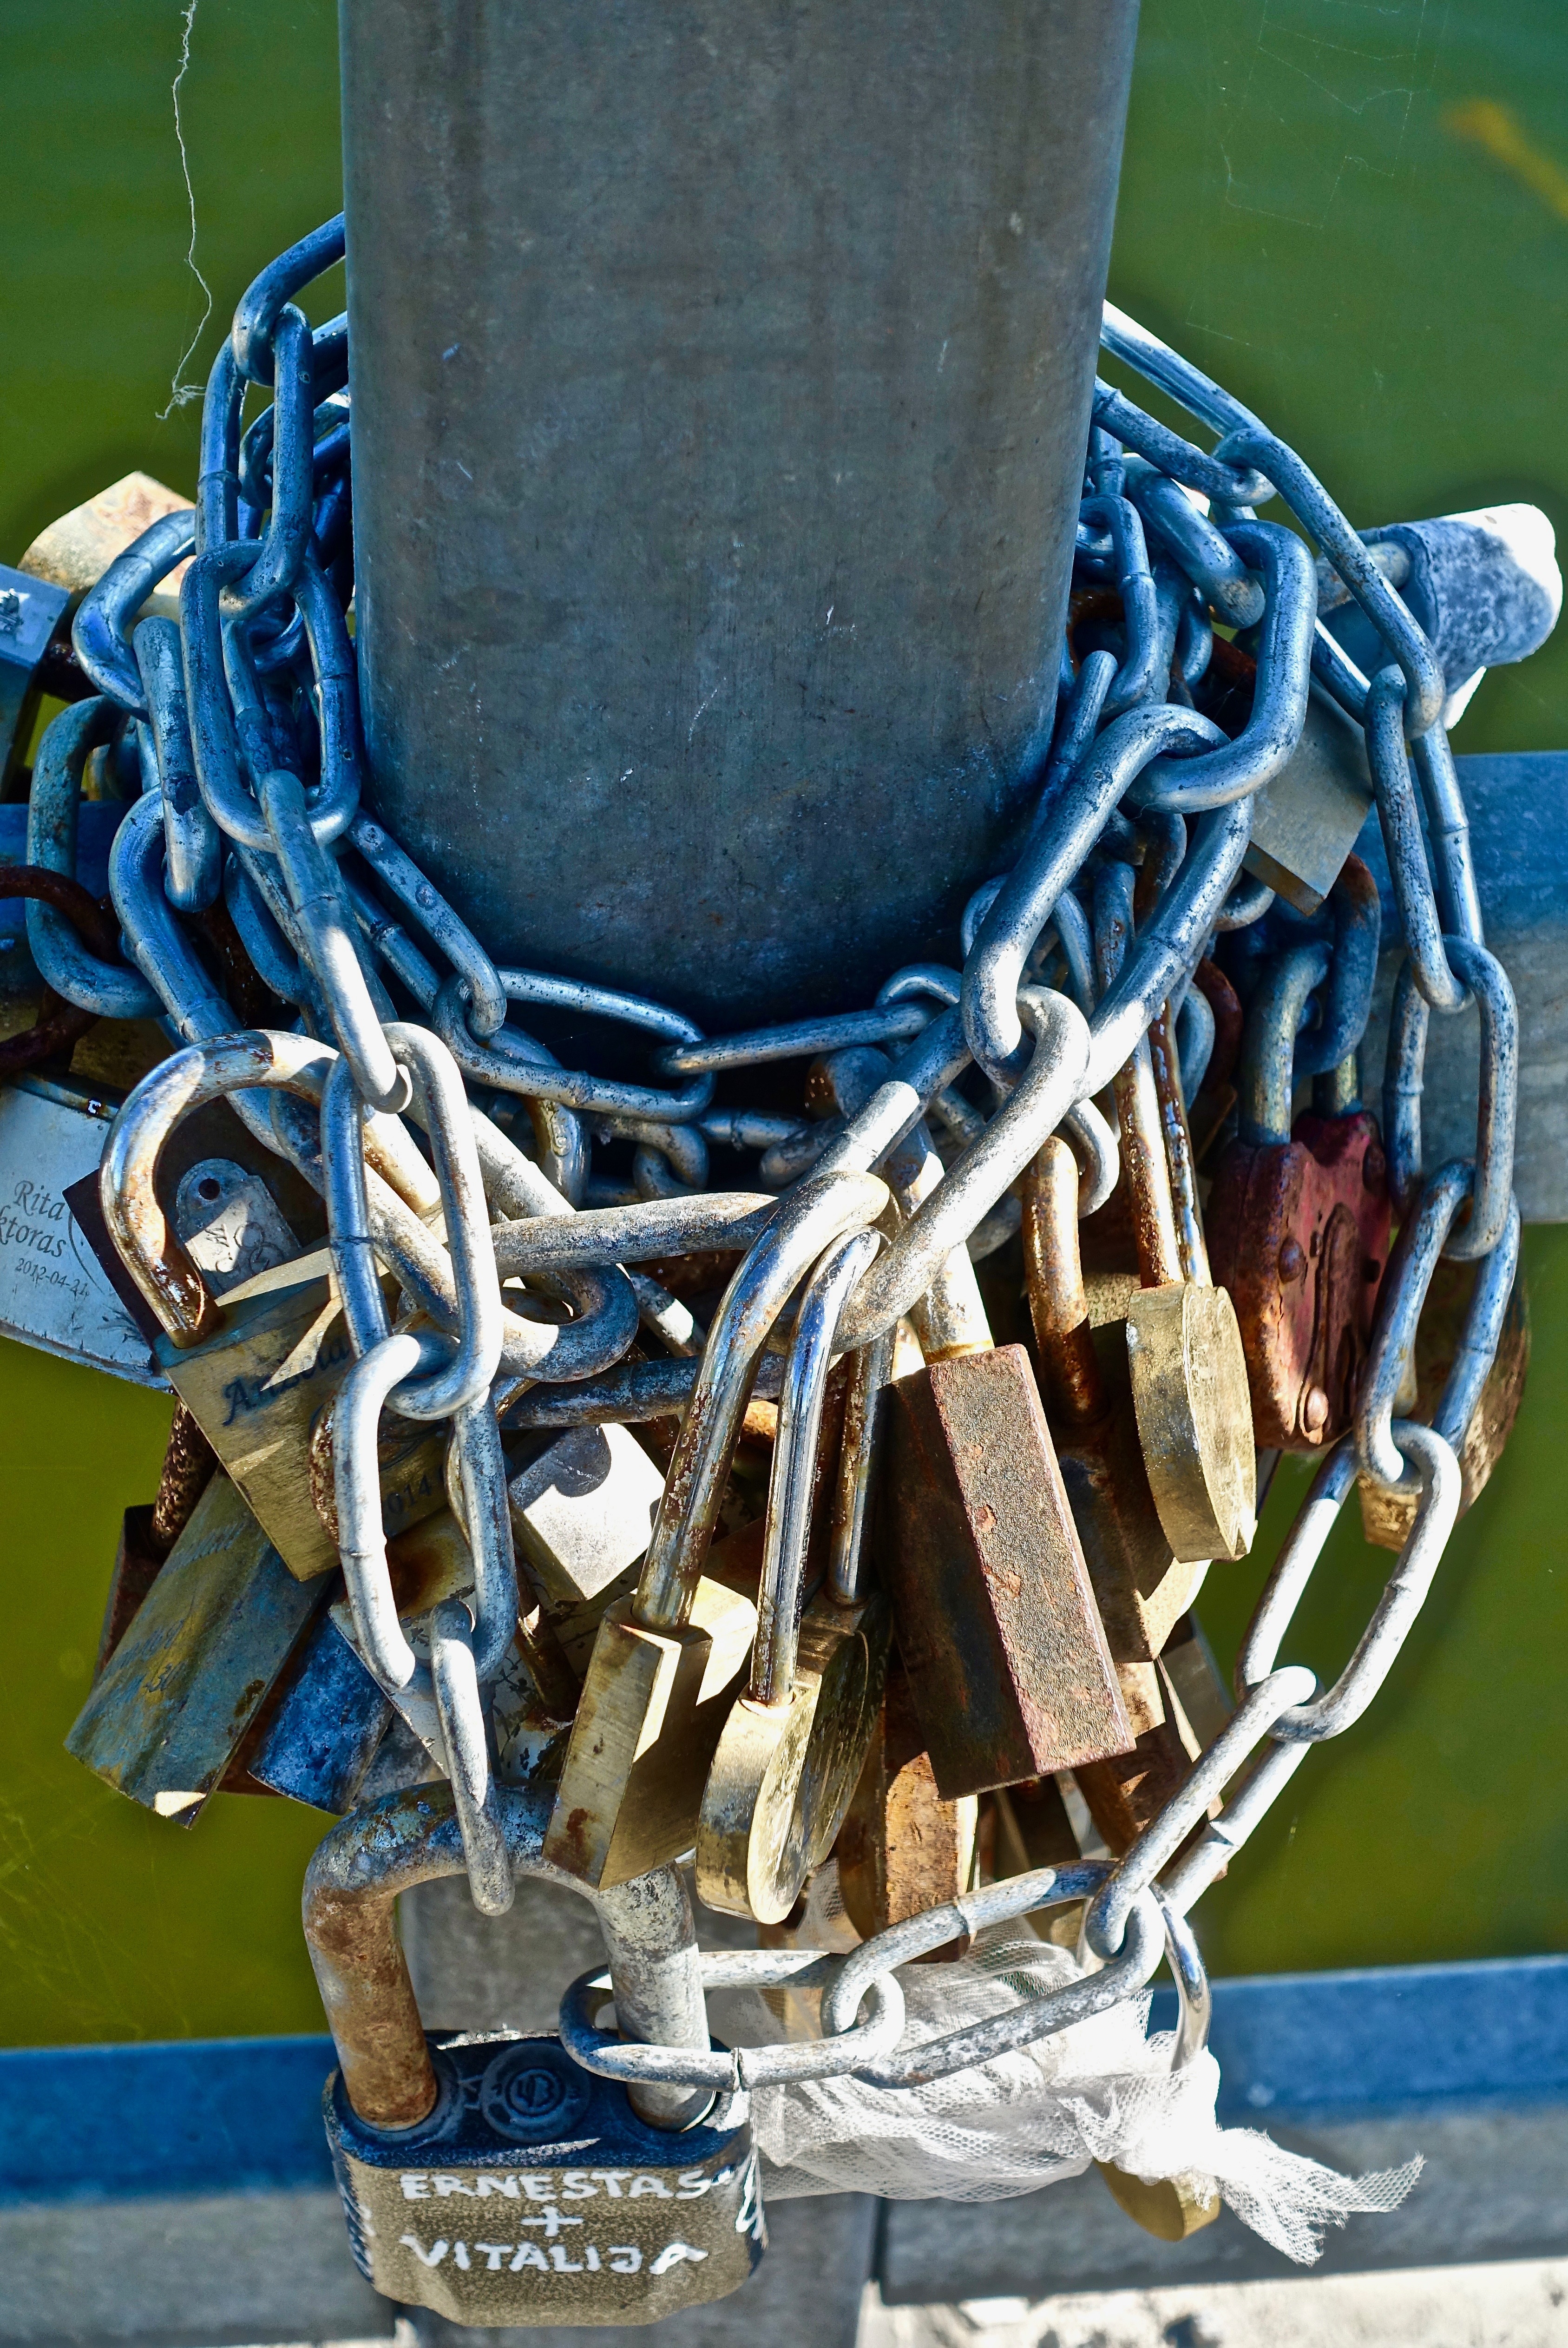
spring, blue, security, sculpture, art, locks, secure, padlocks, connecting